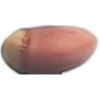
Label: hazelnut